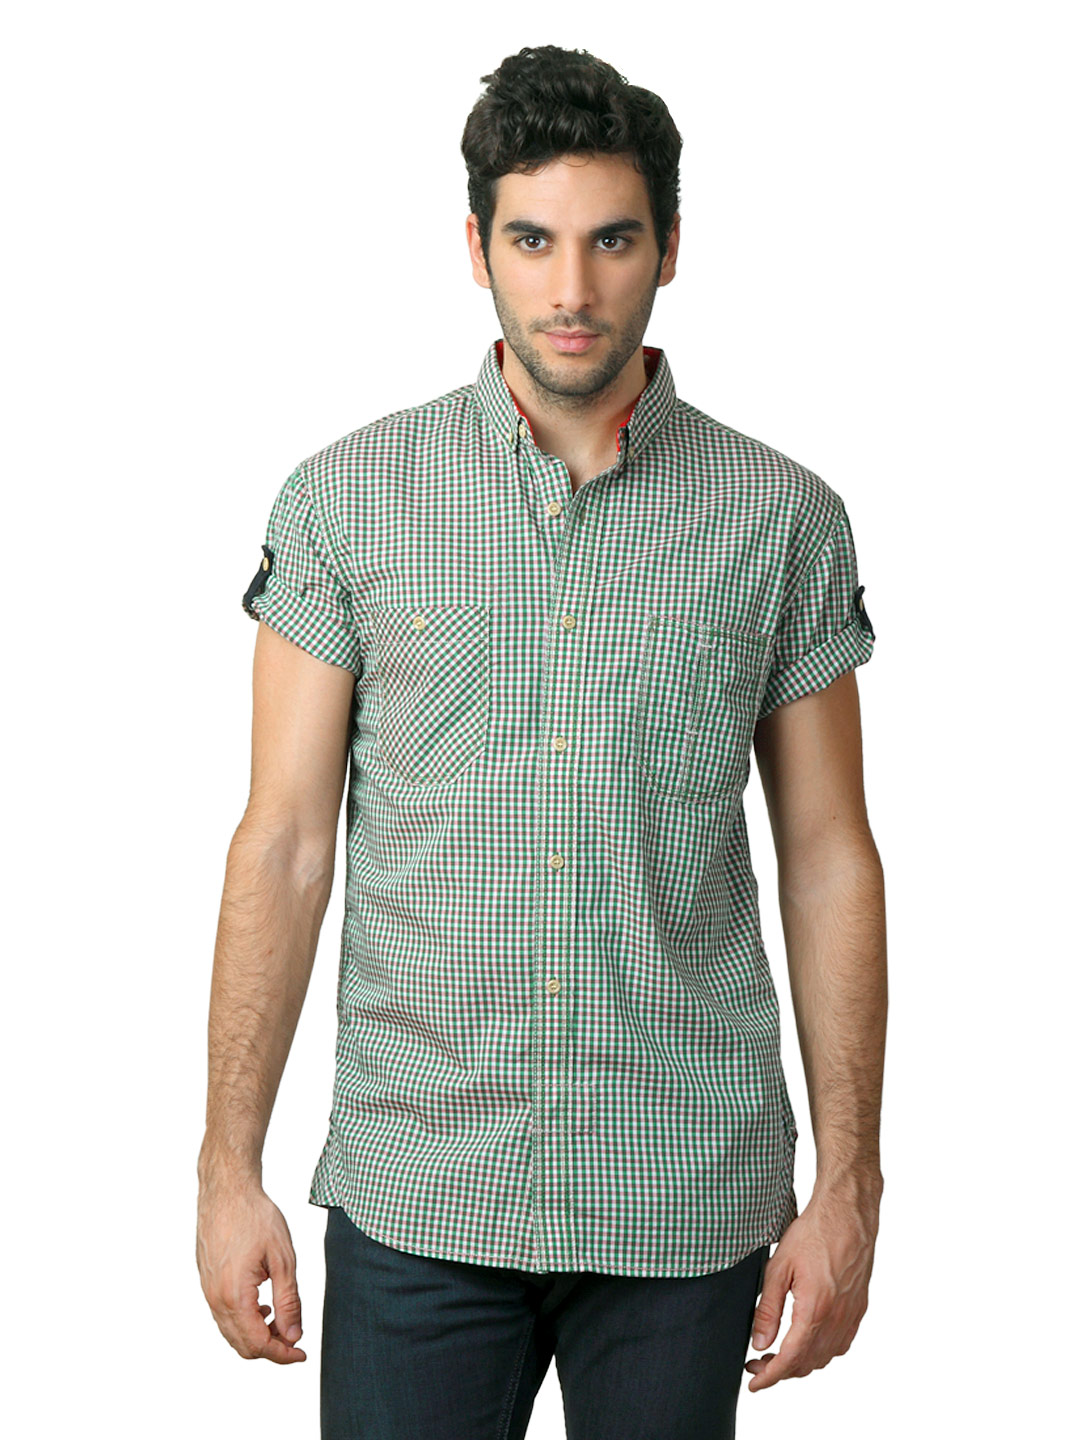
French Connection Men Green Shirt
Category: Apparel / Topwear / Shirts
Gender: Men
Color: Green
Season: Summer 2012
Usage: Casual